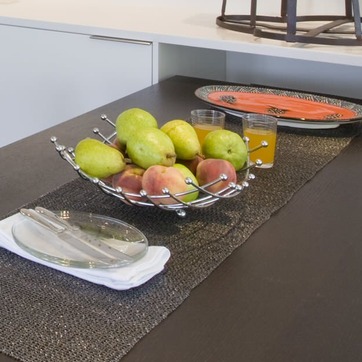
Material: food